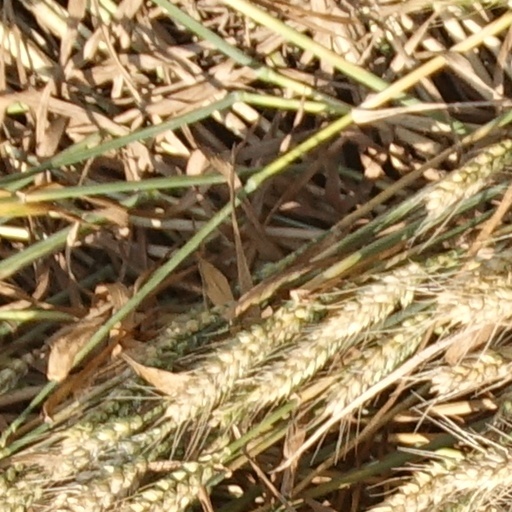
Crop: wheat